Racing Blood (1936 film)

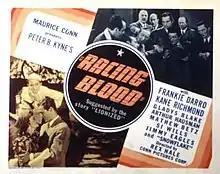
Theatrical release poster

Racing Blood is a 1936 American crime film directed by Victor Halperin and written by Joseph O'Donnell. The film stars Frankie Darro, Kane Richmond, Gladys Blake, Arthur Housman, James Eagles, Matthew Betz, Si Wills and Fred Toones. The film was released on November 15, 1936, by Conn Pictures Corporation.